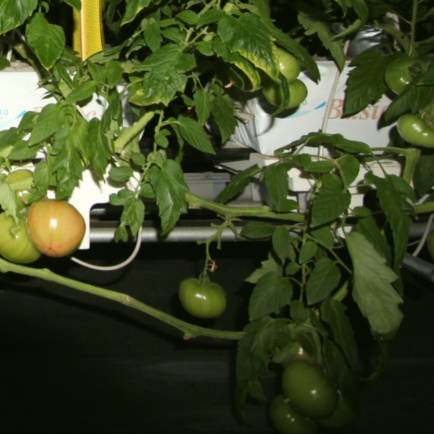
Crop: tomato